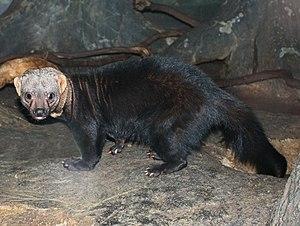
Les Mustélidés, du latin mustela signifiant belette, sont une famille de mammifères caniformes de l'ordre des Carnivora. Ce sont des prédateurs, de taille variée, avec un corps allongé et des pattes courtes. Ils possèdent des glandes sécrétrices développées qui peuvent dégager une odeur musquée en cas d'attaque. Divisée en plusieurs sous-familles, la famille des Mustélidés comprend 55 espèces réparties en une vingtaine de genres ; elle est proche de la famille des Méphitidés.
Cette liste commentée recense la mammalofaune en Guyane. Elle répertorie les espèces de mammifères guyanais actuels et celles qui ont été récemment classifiées comme éteintes. Cette liste comporte 250 espèces réparties en douze ordres et 43 familles, dont quatre sont « en danger », sept sont « vulnérables », cinq sont « quasi menacées » et 27 ont des « données insuffisantes » pour être classées.